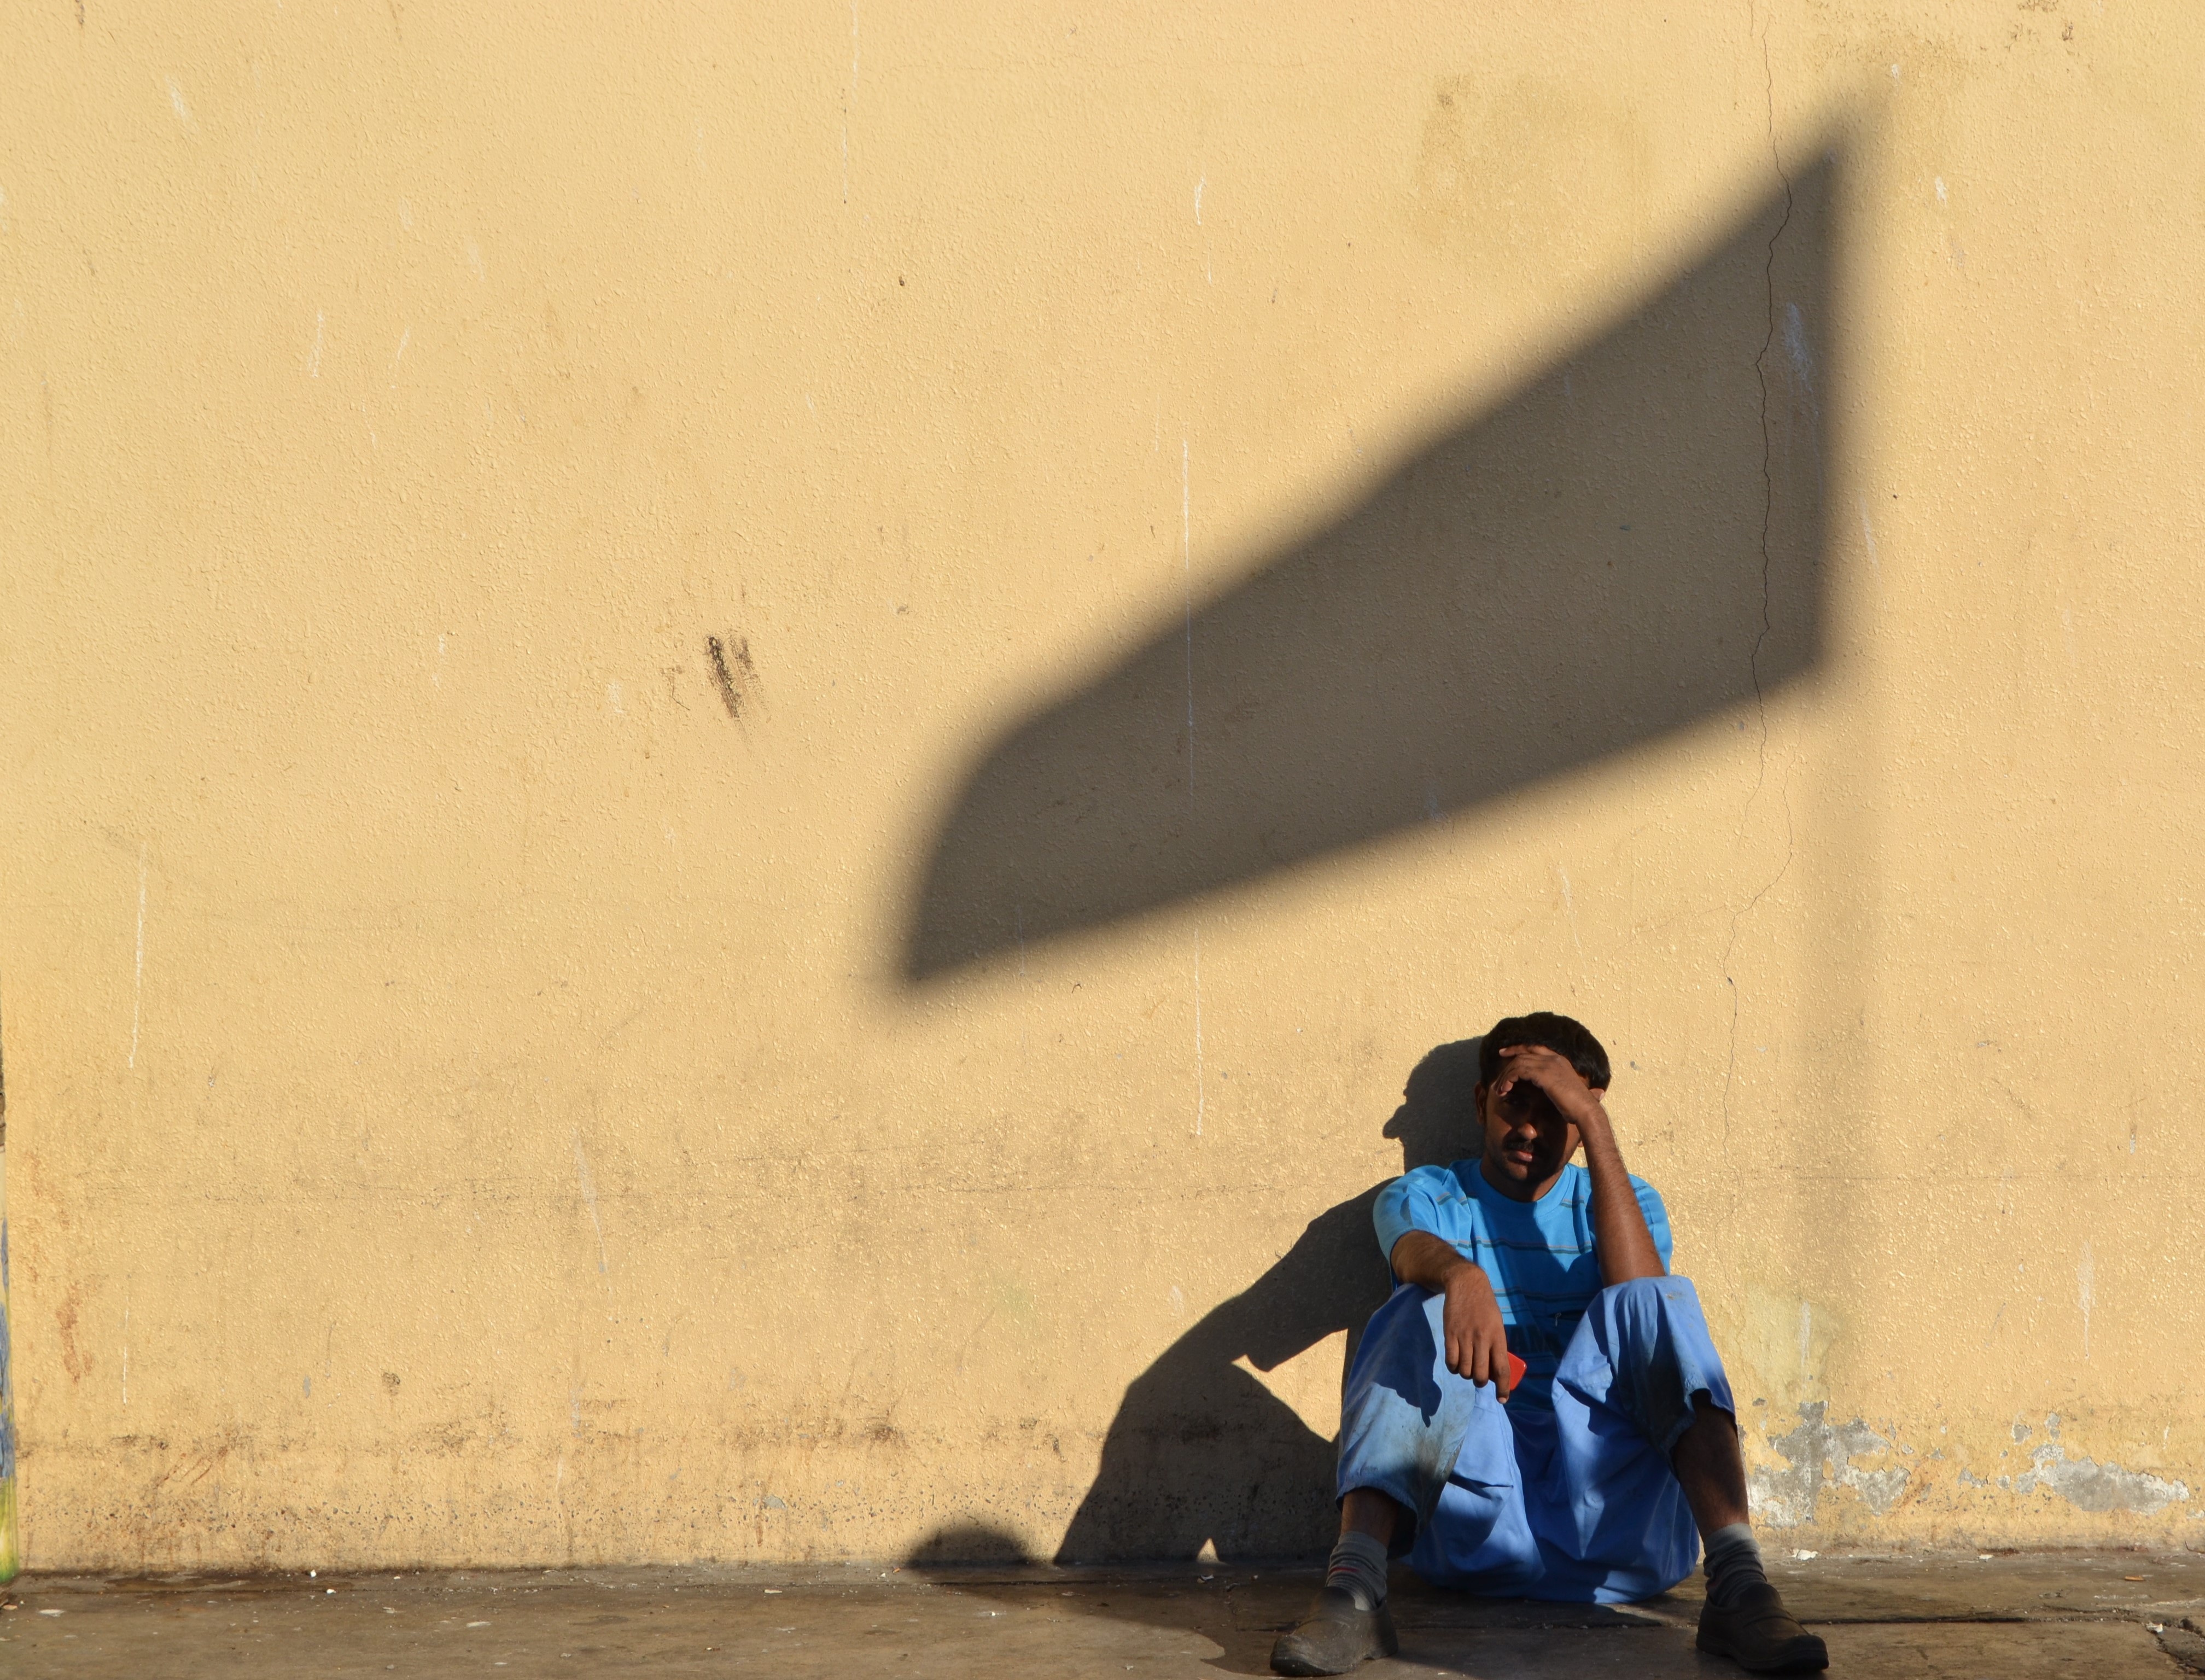
work, man, sun, shade, wall, construction, color, blue, worker, temple, photograph, image, tired, hard, labor, laborer, exhausted